The Phantom of the Open

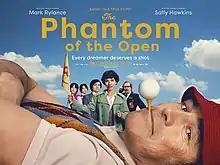
UK theatrical release poster

The Phantom of the Open is a 2021 British biographical comedy-drama film directed by Craig Roberts, about the exploits of Maurice Flitcroft. The screenplay by Simon Farnaby was based upon the biography "The Phantom of the Open: Maurice Flitcroft, The World's Worst Golfer" by Farnaby and Scott Murray. The film stars Mark Rylance, Sally Hawkins, Rhys Ifans, Jake Davies, Christian and Jonah Lees, Mark Lewis Jones and Johann Myers.